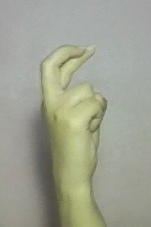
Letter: zay